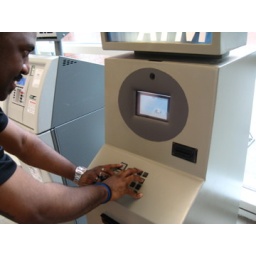
Bucky's Animal Spirit - Installed in a downtown office building